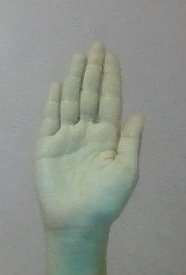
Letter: seen